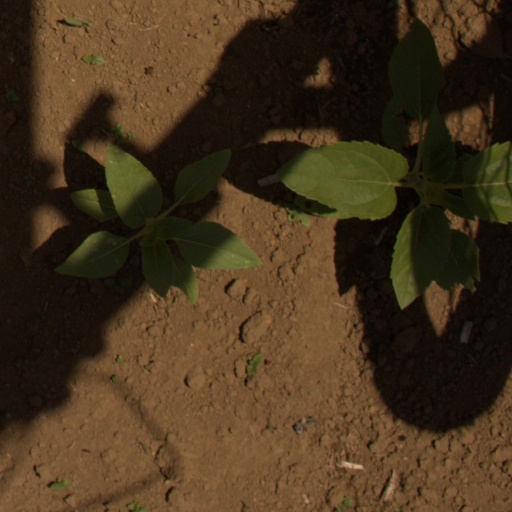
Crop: Jerusalem artichoke